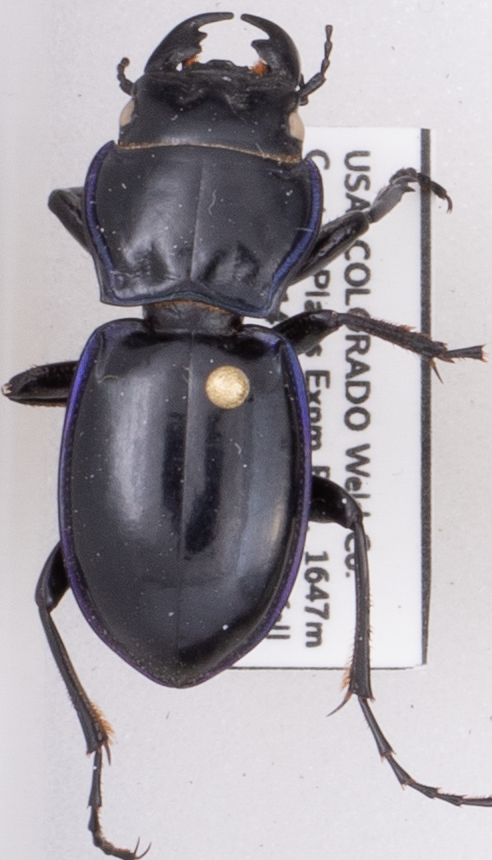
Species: Pasimachus elongatus
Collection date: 2021-05-26
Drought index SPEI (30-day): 1.166
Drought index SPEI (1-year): -0.676
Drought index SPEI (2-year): -0.128